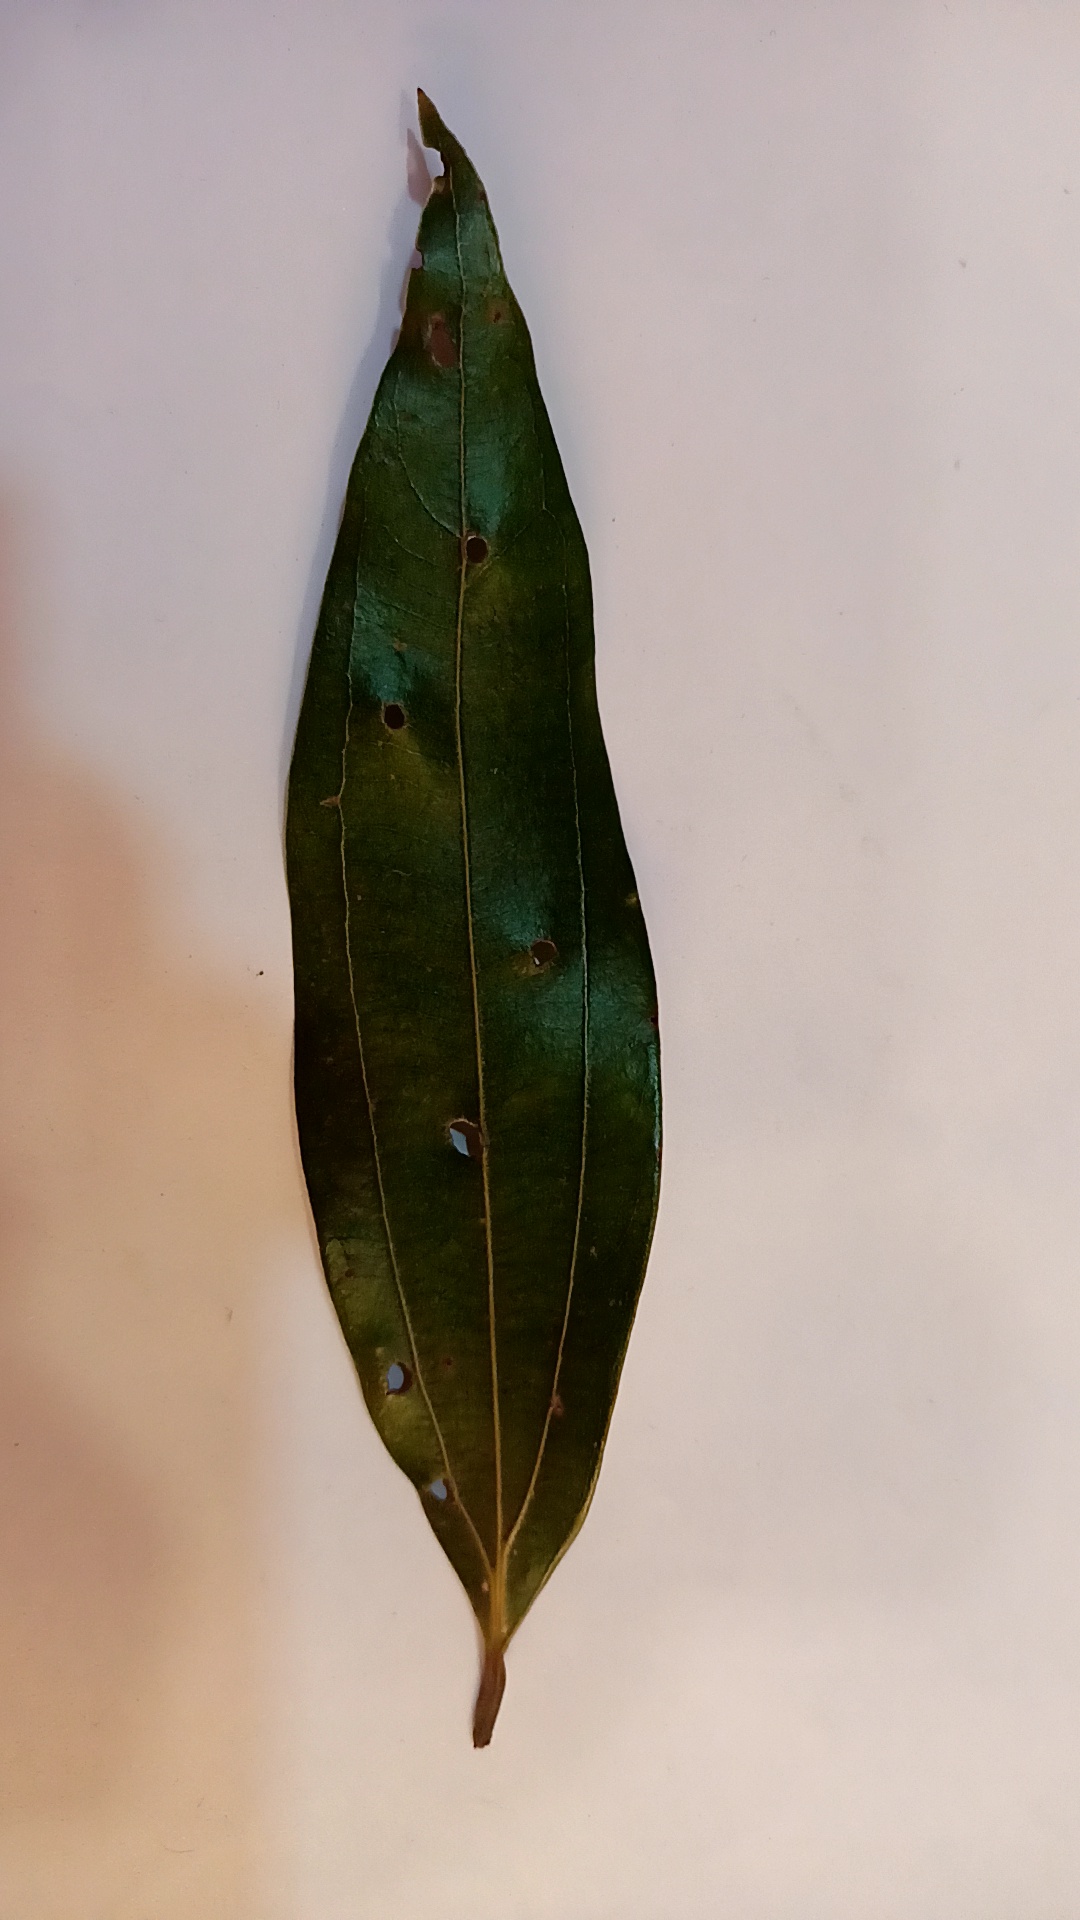
Label: Disease